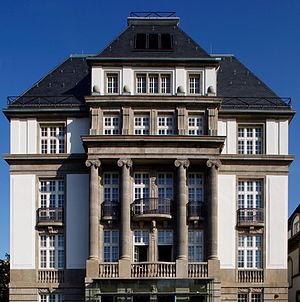
Le Musée du film allemand est un musée créé en 1984 et situé à Francfort-sur-le-Main, sur le Museumsufer. Installé dans une ancienne villa, il est l'un des sept musées consacrés au cinéma en Allemagne.